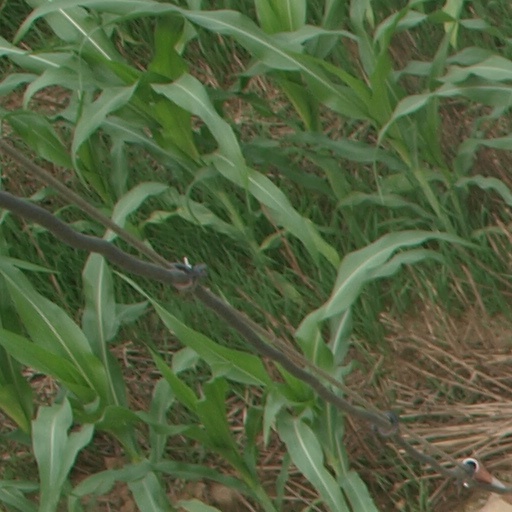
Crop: maize; corn